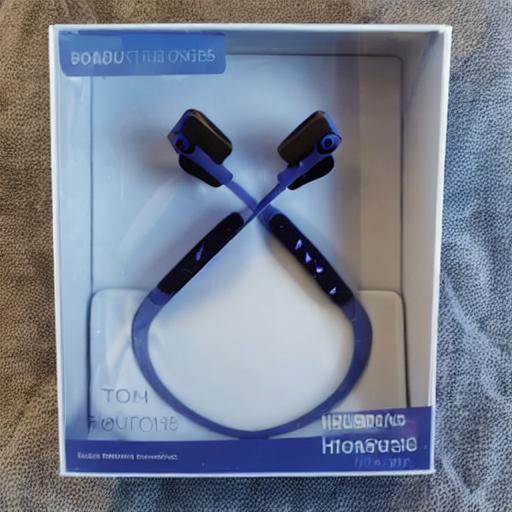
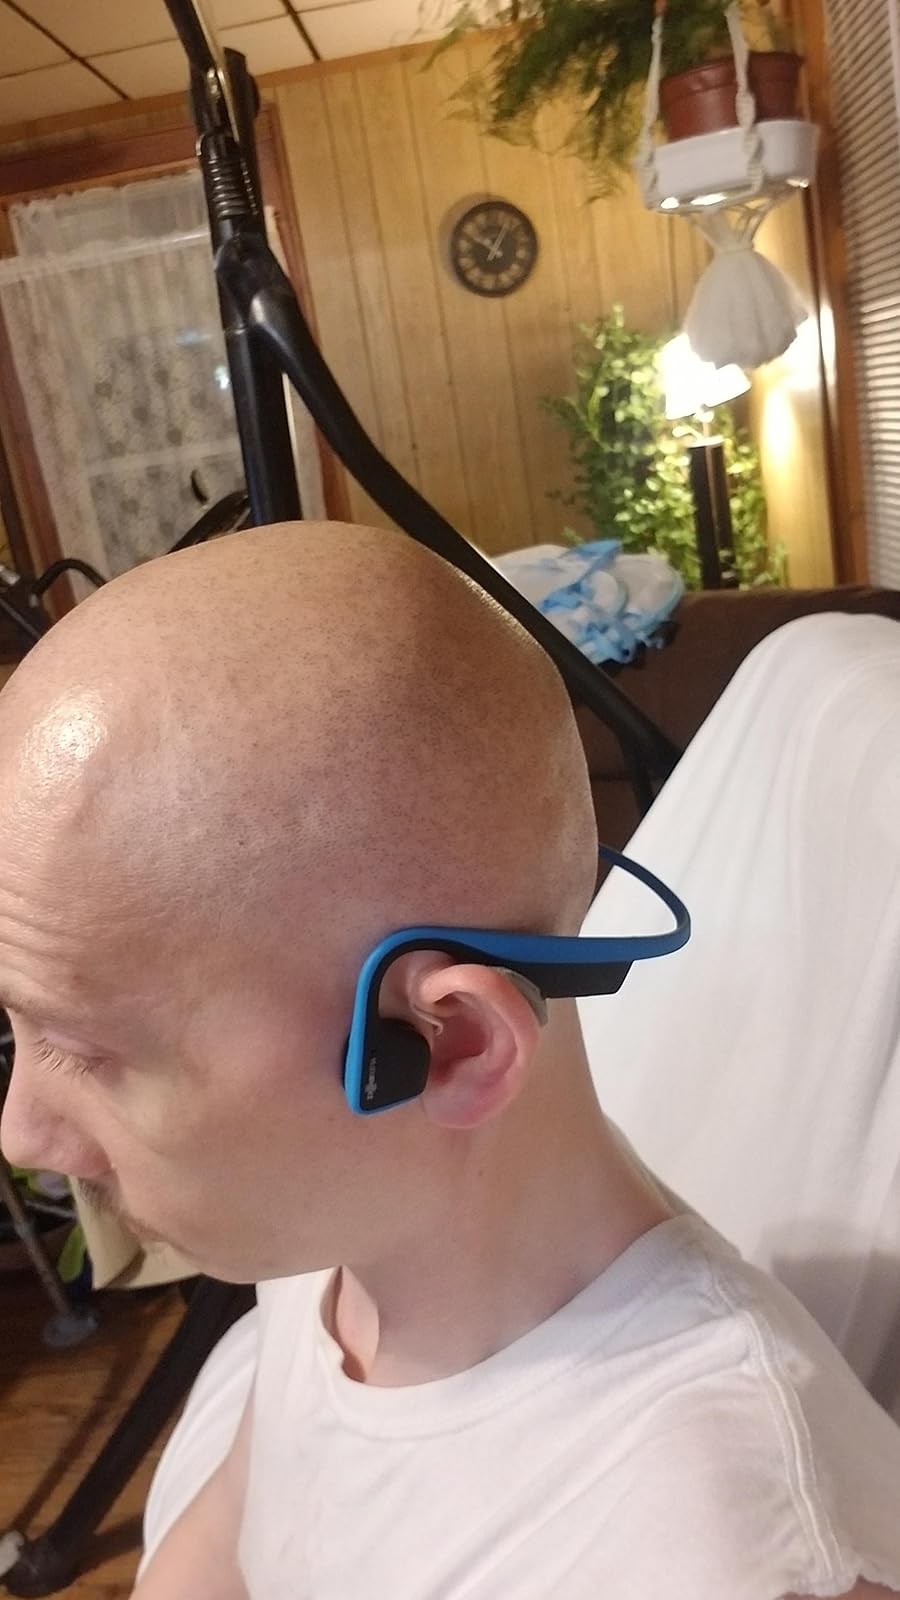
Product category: headphones
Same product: no